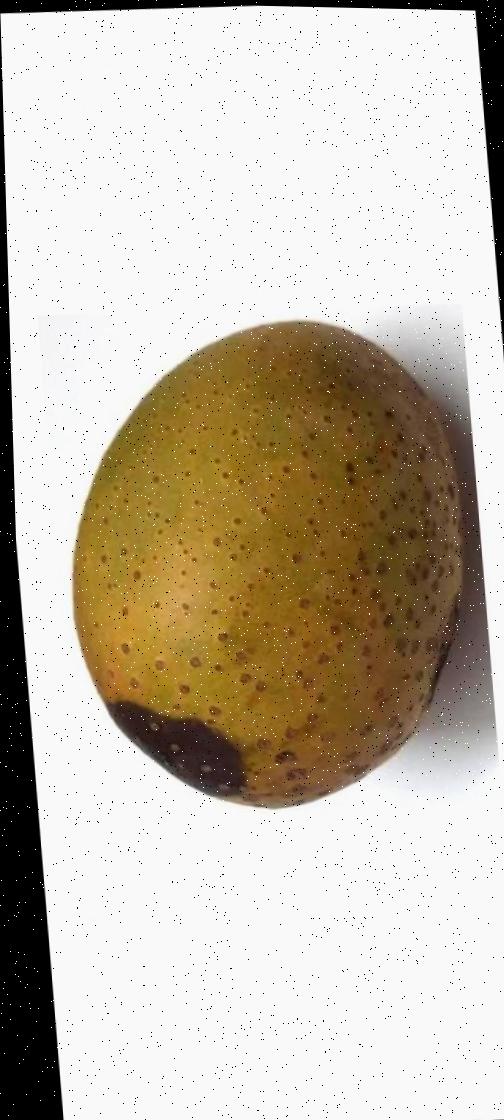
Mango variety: Gourmoti